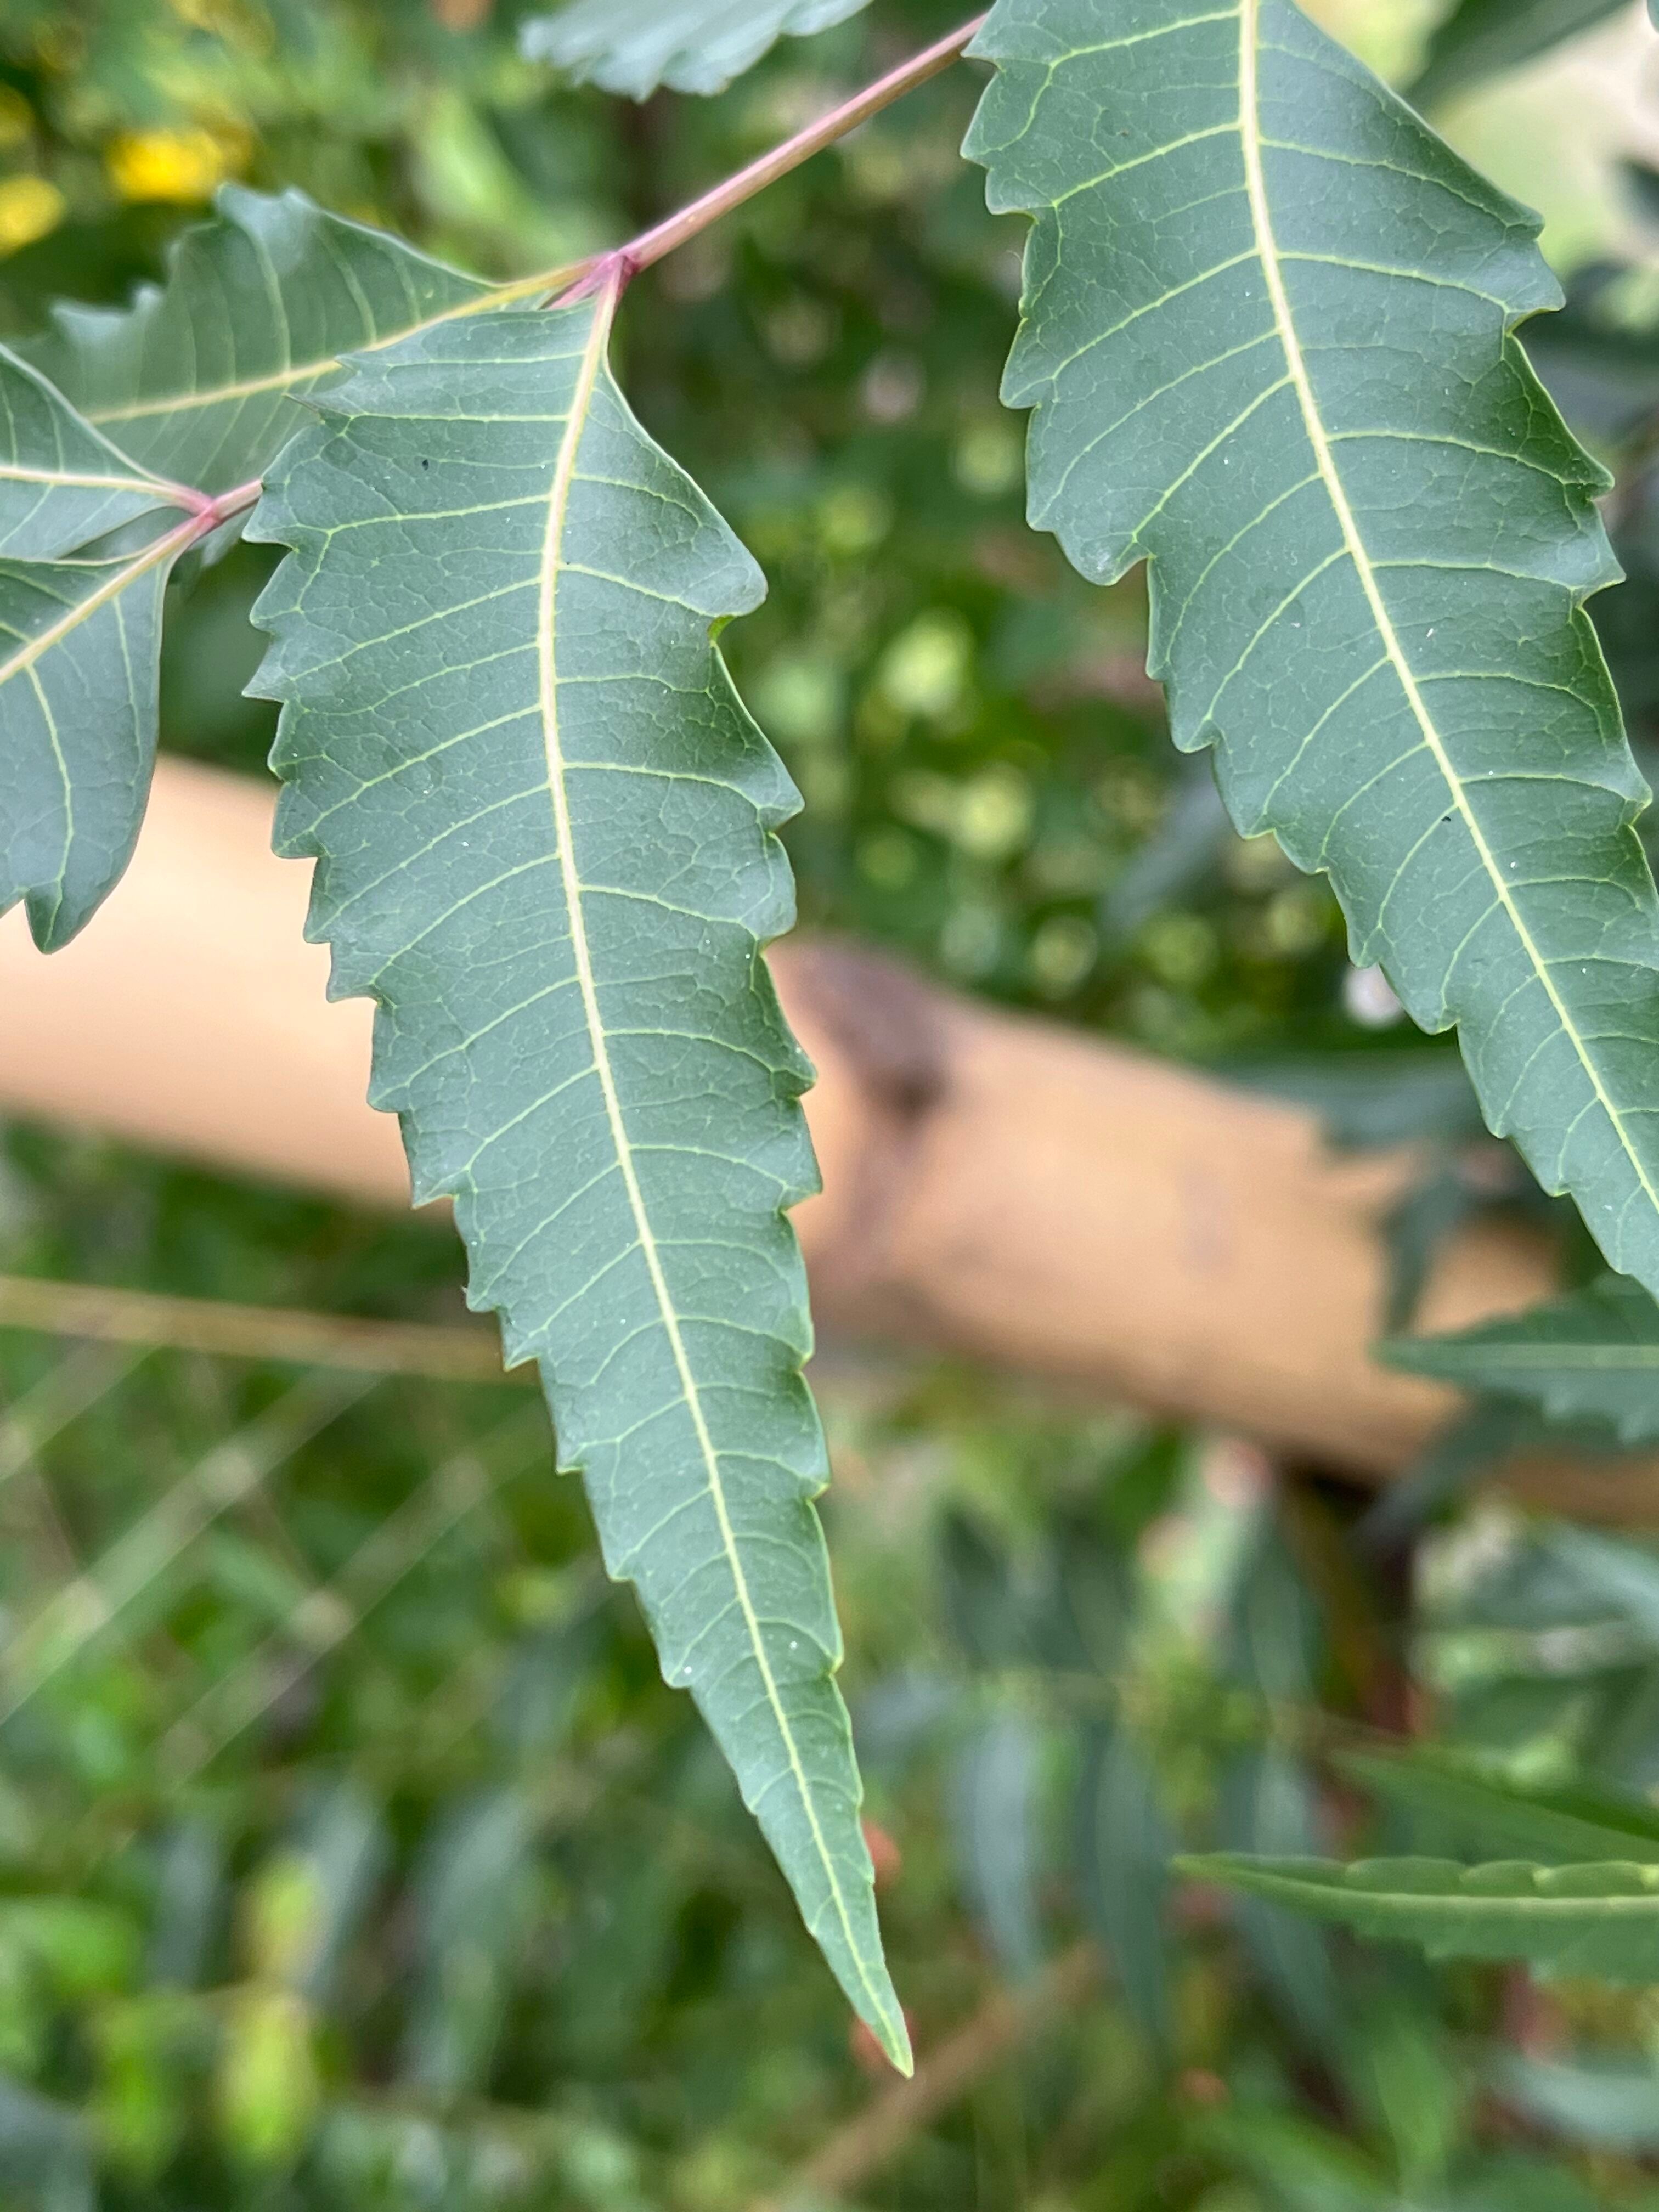
Plant species: azadirachta-indica